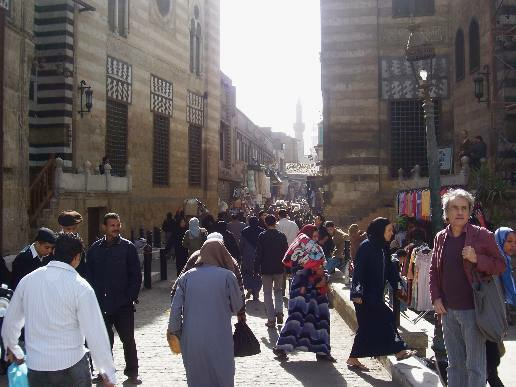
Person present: Yes